The Clearing House

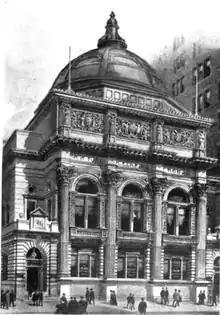
The New York Clearing House depicted in the 19th Century

The New York Clearing House Association was a clearinghouse bank established in New York City in 1853. Initially, it simplified the chaotic settlement process among the banks of New York City. The New York Clearing House functioned as a quasi-central bank: setting monetary policy, issuing a form of currency, and even storing vaults of gold to back settlements. It later served to stabilize currency fluctuations and bolster the monetary system through recurring times of panic. Since the creation of the Federal Reserve System in 1913, it has used technology to meet the demands of an increasingly complex banking system.